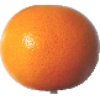
Label: Grapefruit Pink 1